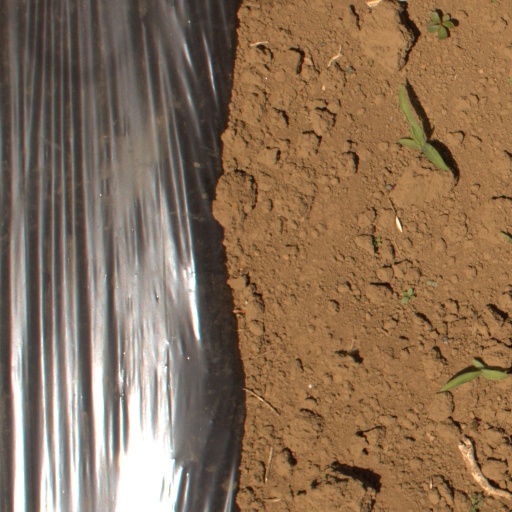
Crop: Jerusalem artichoke